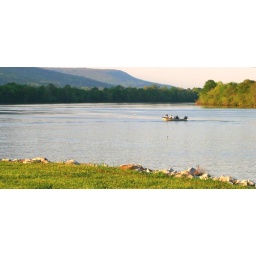
cropped out of one with boat under bridge